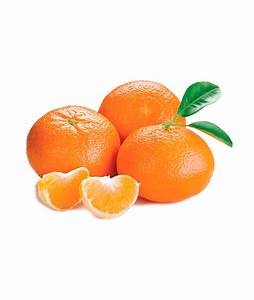
Label: mandarine